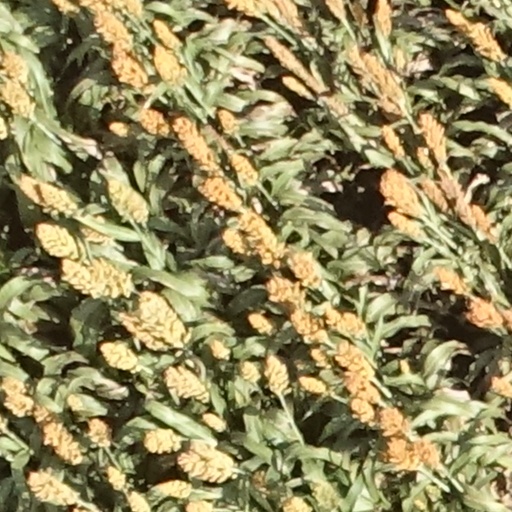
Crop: sorghum